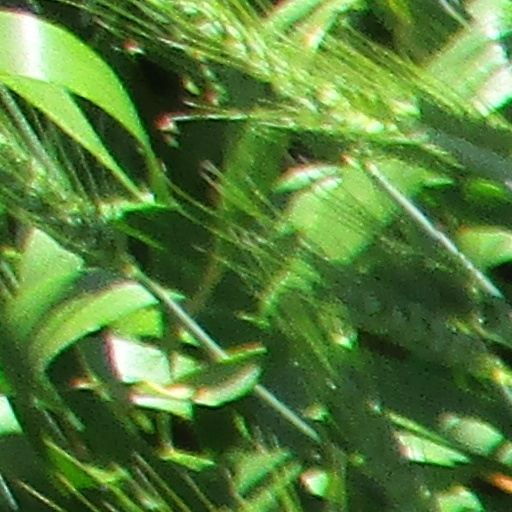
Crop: wheat